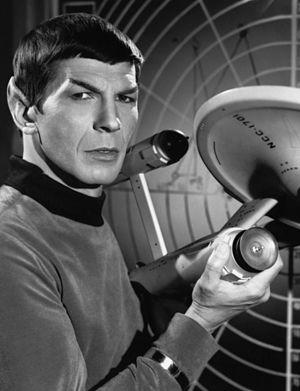
Spock — également appelé Monsieur Spock — est un personnage de fiction créé par Gene Roddenberry dans la série télévisée américaine Star Trek en 1966.